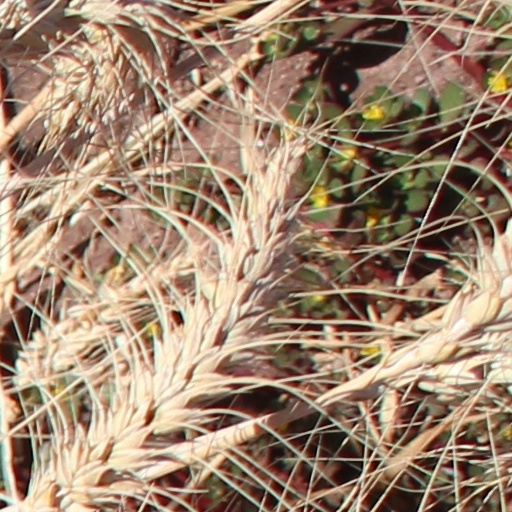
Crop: wheat